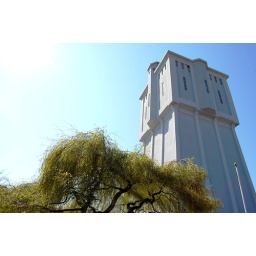
1 van de hoogste watertorens in Nederland staat in Almelo city (The Netherlands) 1 of the large buildings in Almelo. Skyscraper.